Lisey's Story

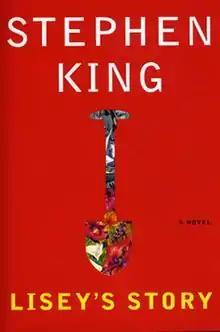
First edition cover

Lisey's Story is a psychological horror romance novel by American writer Stephen King. The novel was released on October 24, 2006. It won the 2006 Bram Stoker Award for Best Novel, and was nominated for the World Fantasy Award in 2007. An early excerpt from the novel, a short story titled "Lisey and the Madman", was published in "McSweeney’s Enchanted Chamber of Astonishing Stories" (2004), and was nominated for the 2004 Bram Stoker Award for Best Long Fiction. King has stated that this is his favorite of the novels he has written.